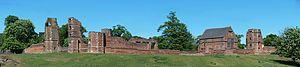
Royal Sutton Coldfield est une ville d'Angleterre, située dans le district métropolitain de Birmingham, dans les Midlands de l'Ouest. Elle comptait 105 452 habitants lors du recensement de 2001. Située à 13 km au nord-est du centre de Birmingham, elle fait partie de la conurbation des Midlands de l'Ouest.